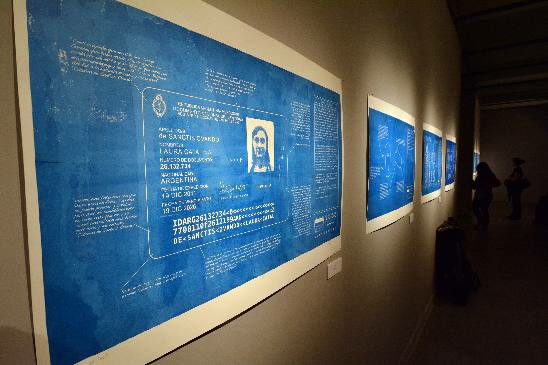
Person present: No